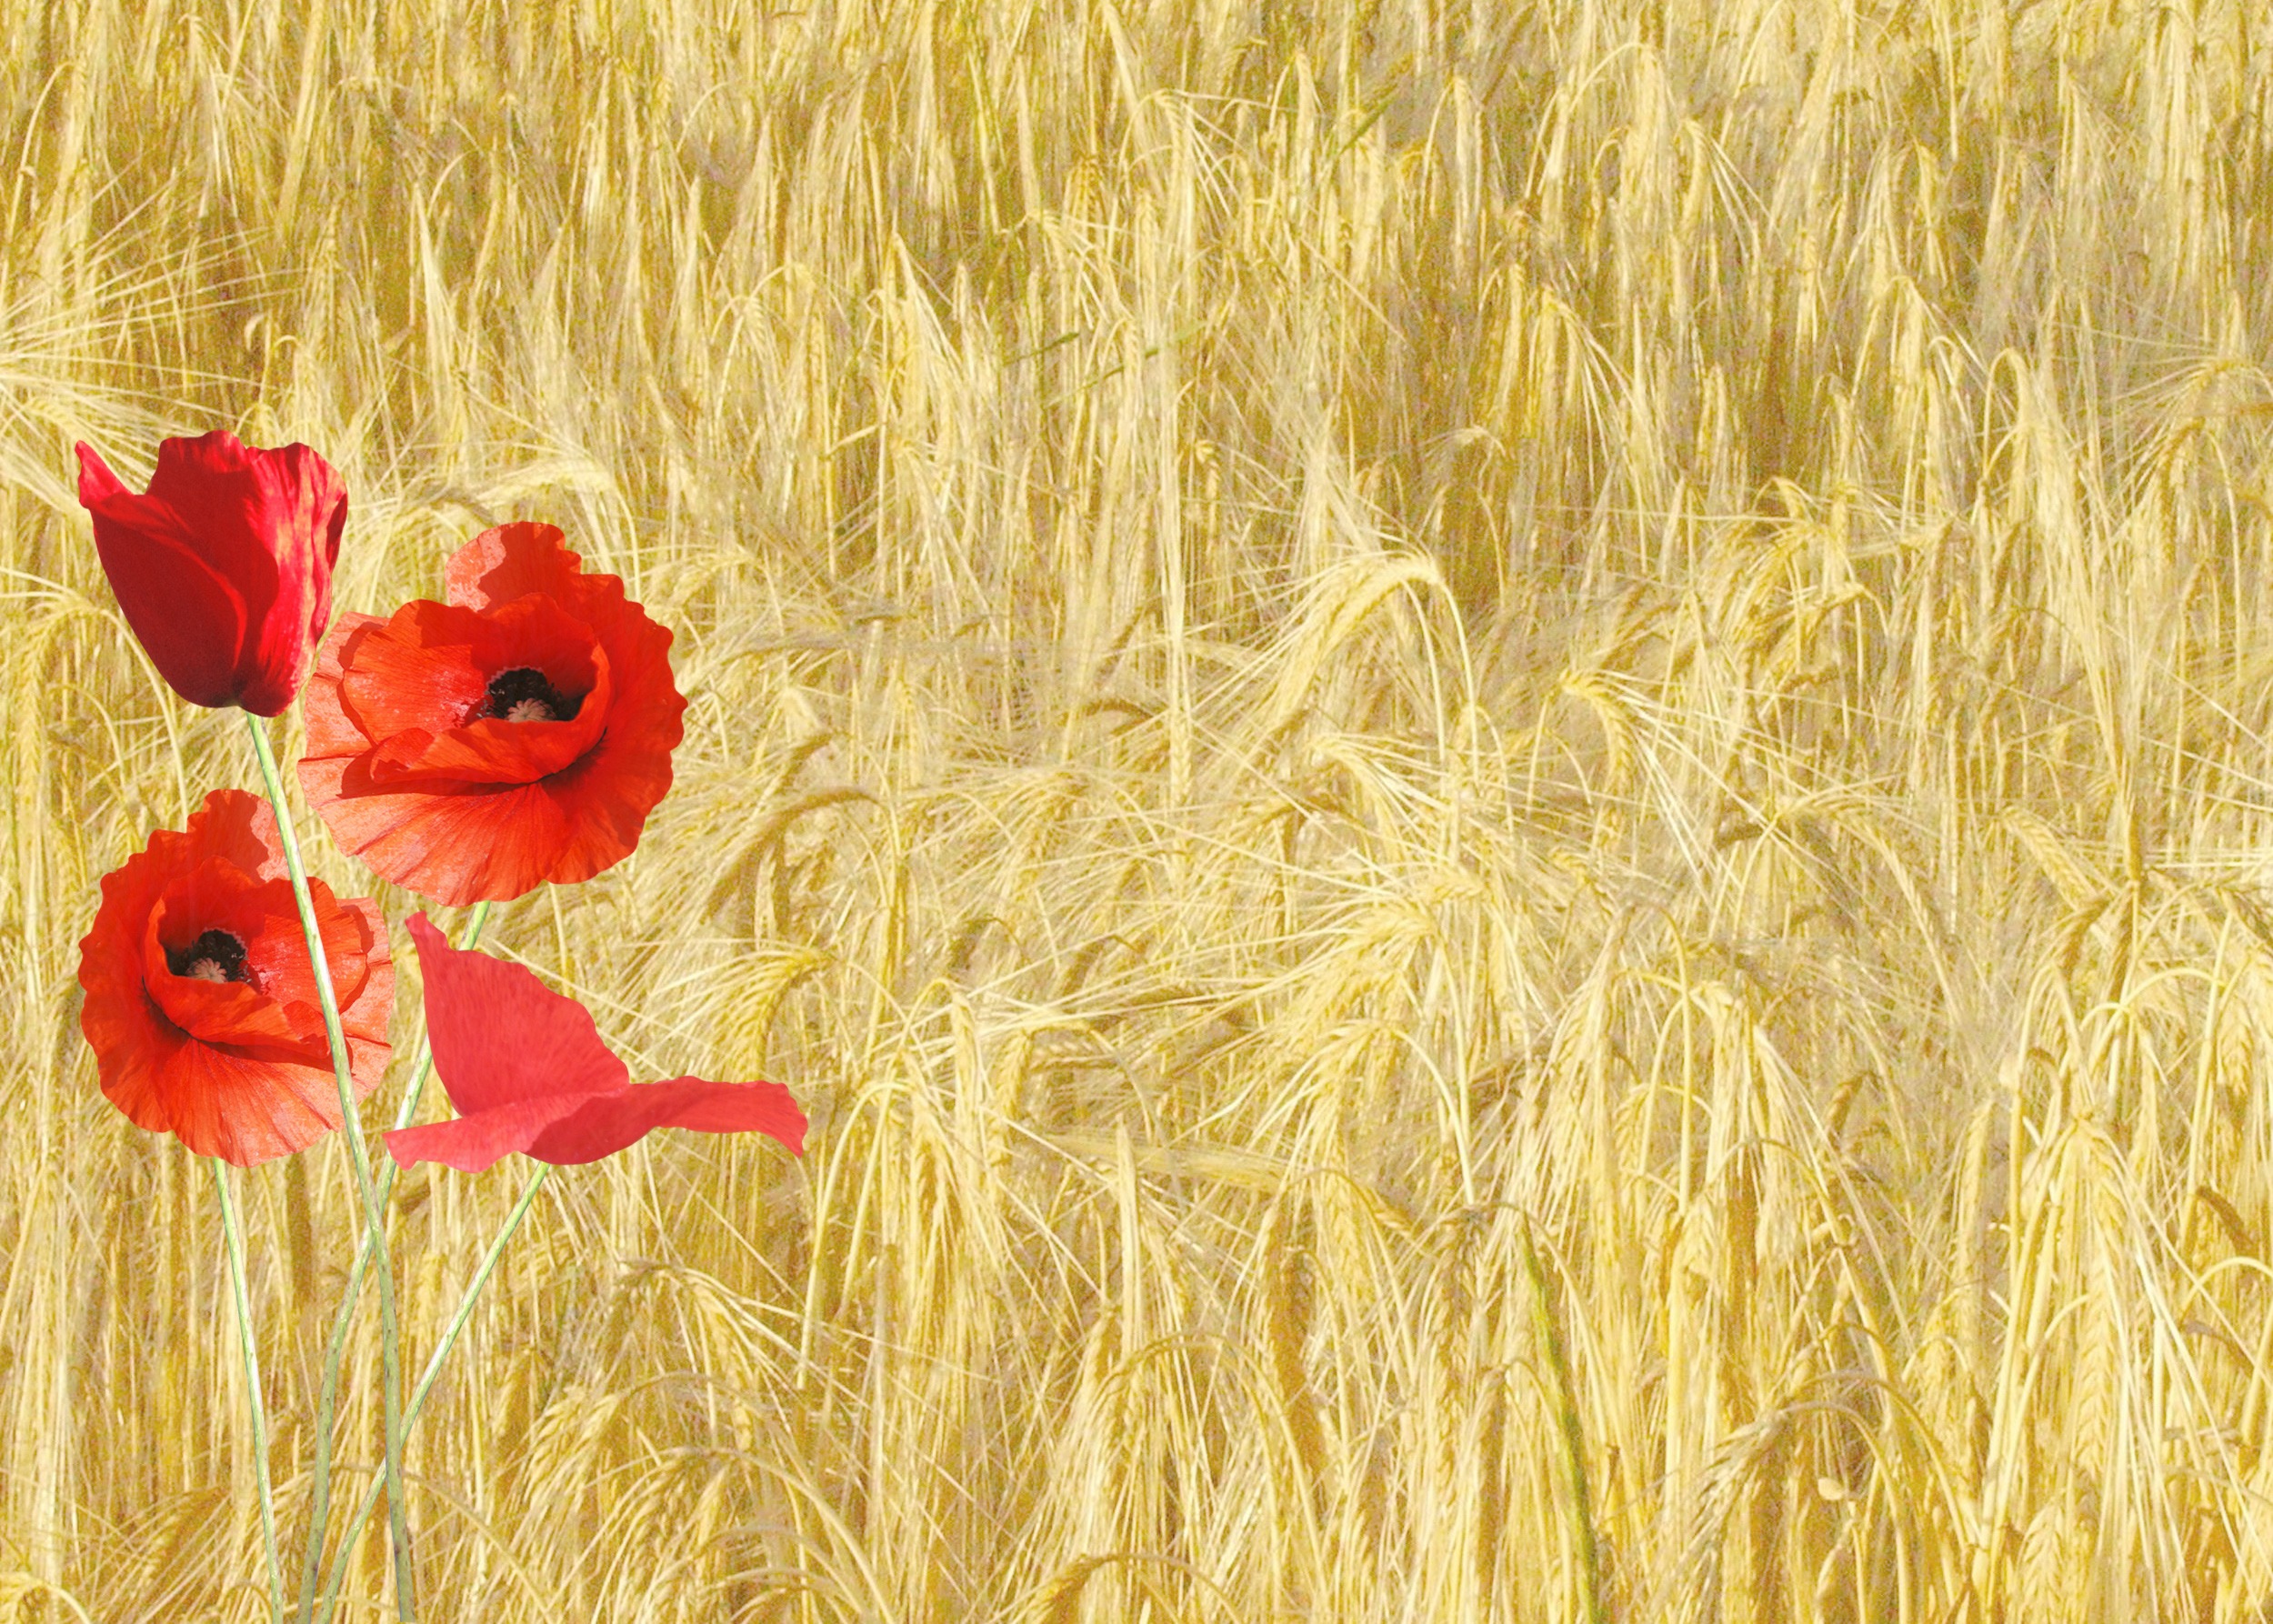
nature, grass, plant, field, meadow, wheat, prairie, countryside, flower, food, produce, scenic, agriculture, plants, red poppy, cereals, corn field, poppy, flowering plant, commodity, papaver rhoeas, grass family, land plant, food grain